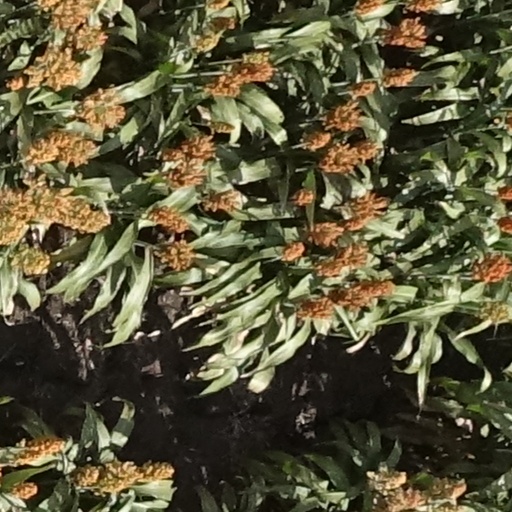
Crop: sorghum